Landis Shoe Company Building

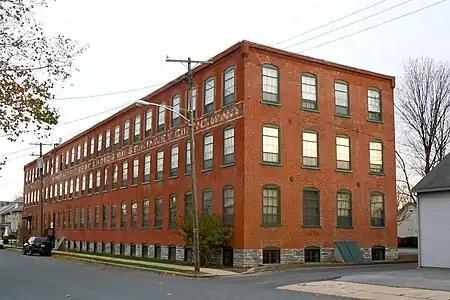
Landis Shoe Company Building, November 2011

Landis Shoe Company Building is a historic factory building located at Palmyra, Lebanon County, Pennsylvania. It was built in 1905-1906 and expanded in 1911, and is a three-story, brick building on a stone foundation. It is 26 bays wide by 4 bays deep.